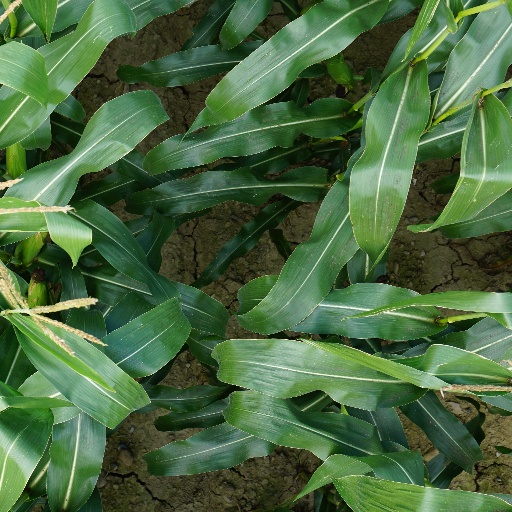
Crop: maize; corn